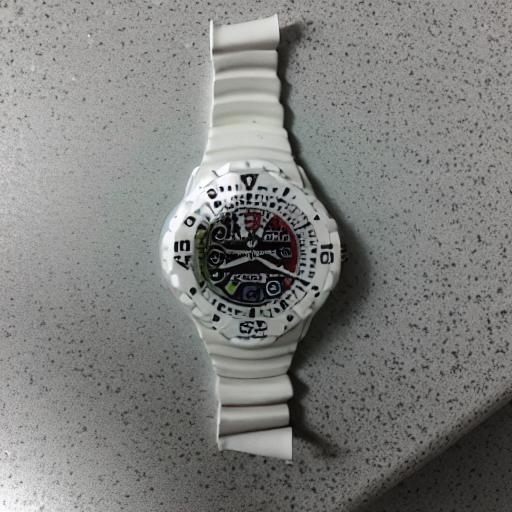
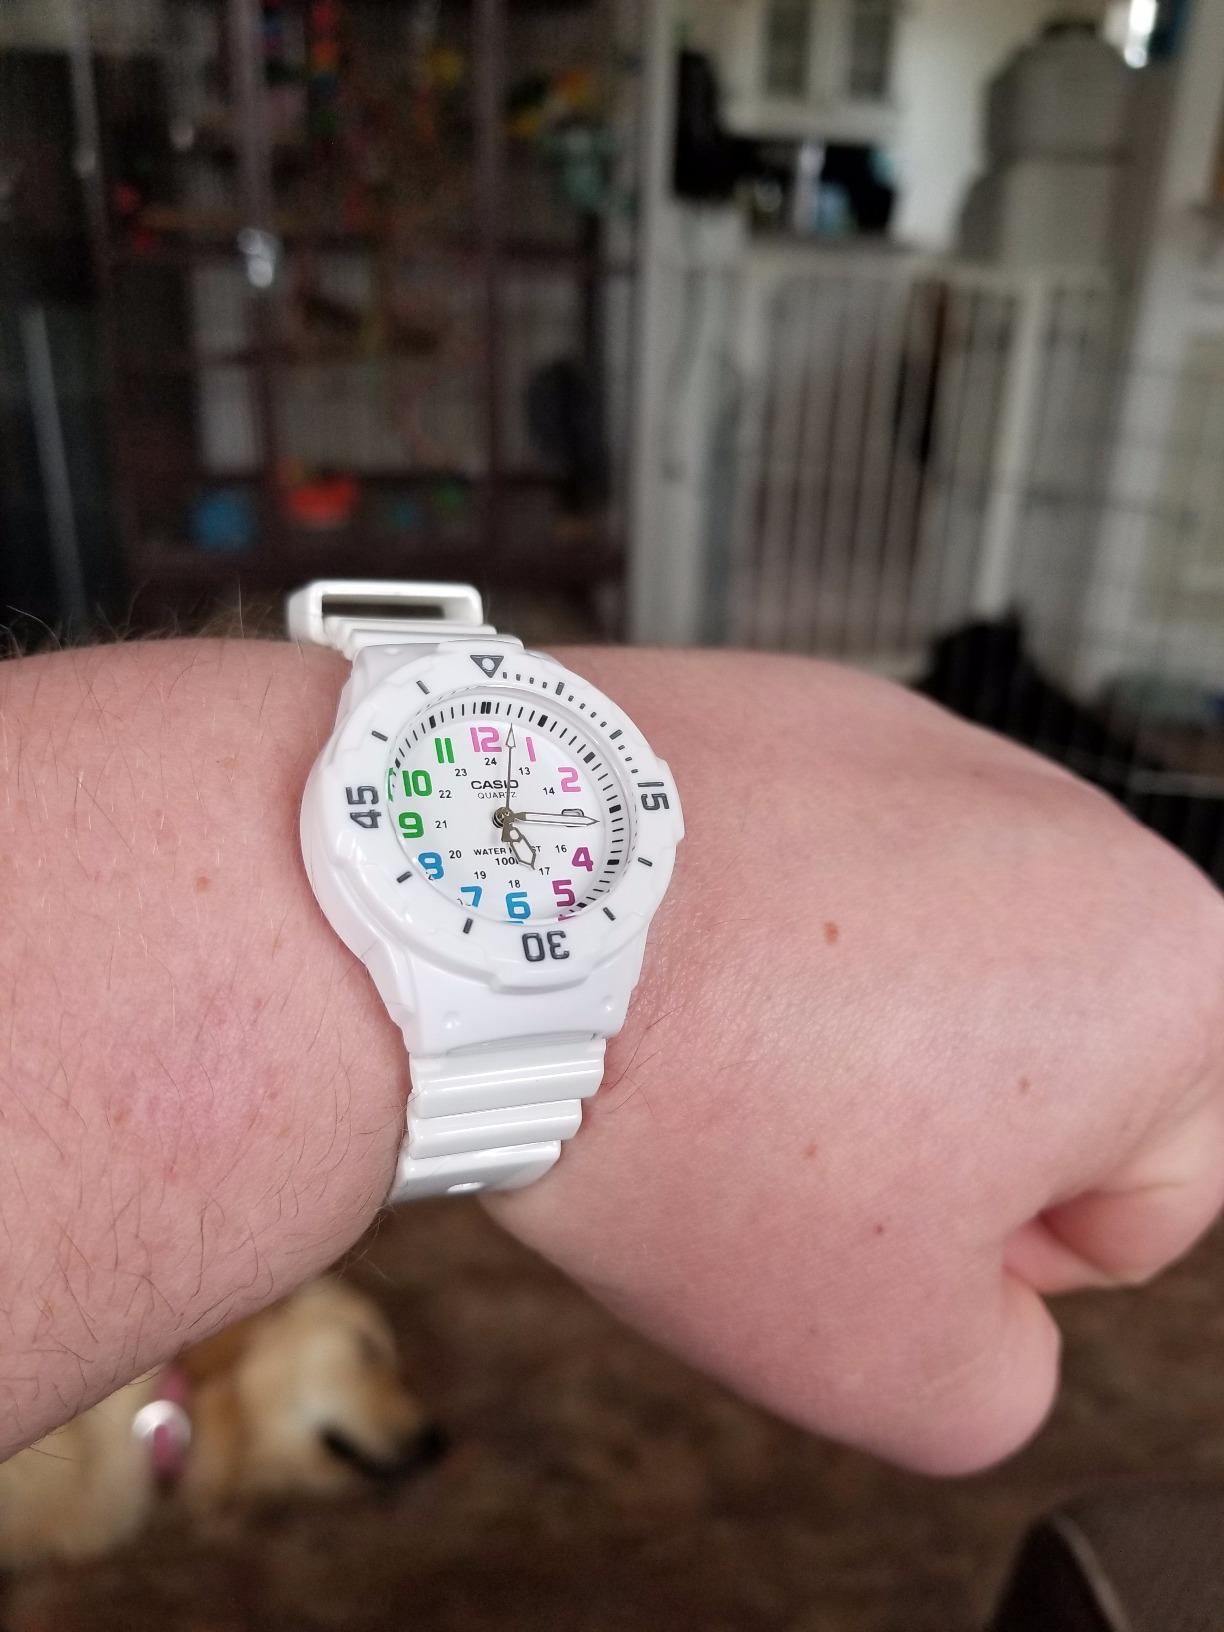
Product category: accessories_watch
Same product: no